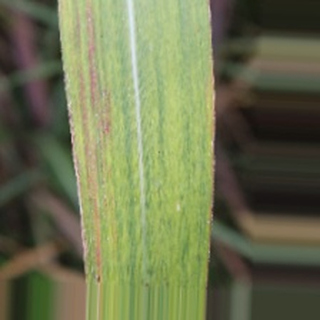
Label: sugarcane_bacterial_blight